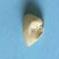
Maize quality: Good